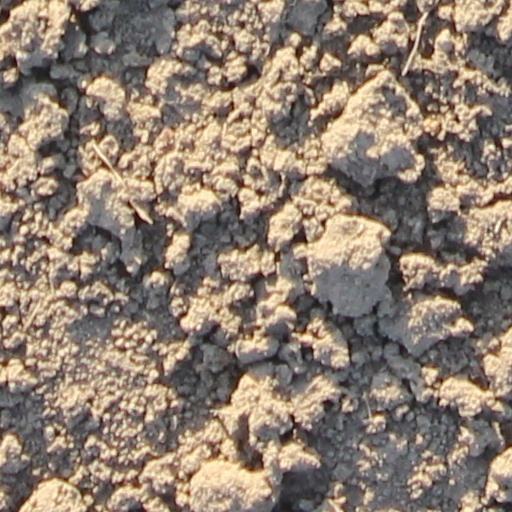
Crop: wheat